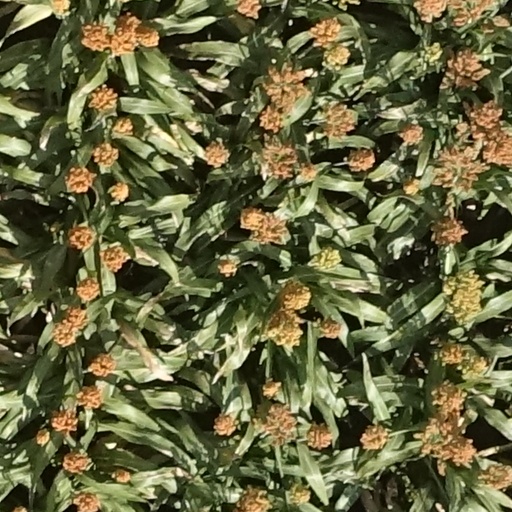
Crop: sorghum